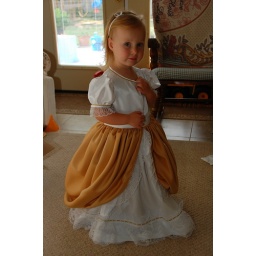
Esther in flower girl dress